William R. Schmidt

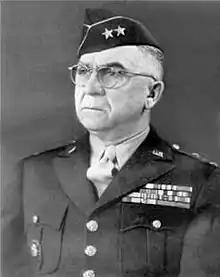

William Richard Schmidt (October 14, 1889 – July 18, 1966) was a decorated United States Army officer who spent most of World War II as commanding the 76th Infantry Division.